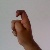
The image shows a hand gesture representing the letter 'X' in Indian Sign Language.